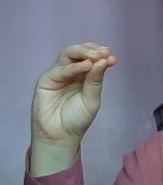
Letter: ha